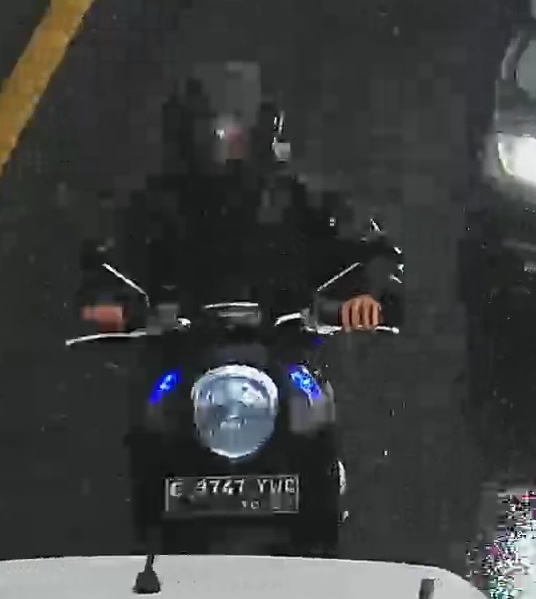
person-with-helmet: 1
person-without-helmet: 0